Federal Police Special Units

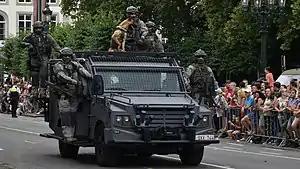
Federal Police Special Units at the parade in Brussels on 21 July 2018

The Directorate of special units (DSU) is the police tactical unit of the Belgian Federal Police. In total, DSU consists of about 500 highly trained police officers. The centralized 50 operator small assault team of the intervention unit of the DSU is deployed in cases of terrorism, kidnappings, hostage taking and other forms of serious crime. DSU performs emergency responses, high-risk arrests and searches, observation operations, undercover operations and more.